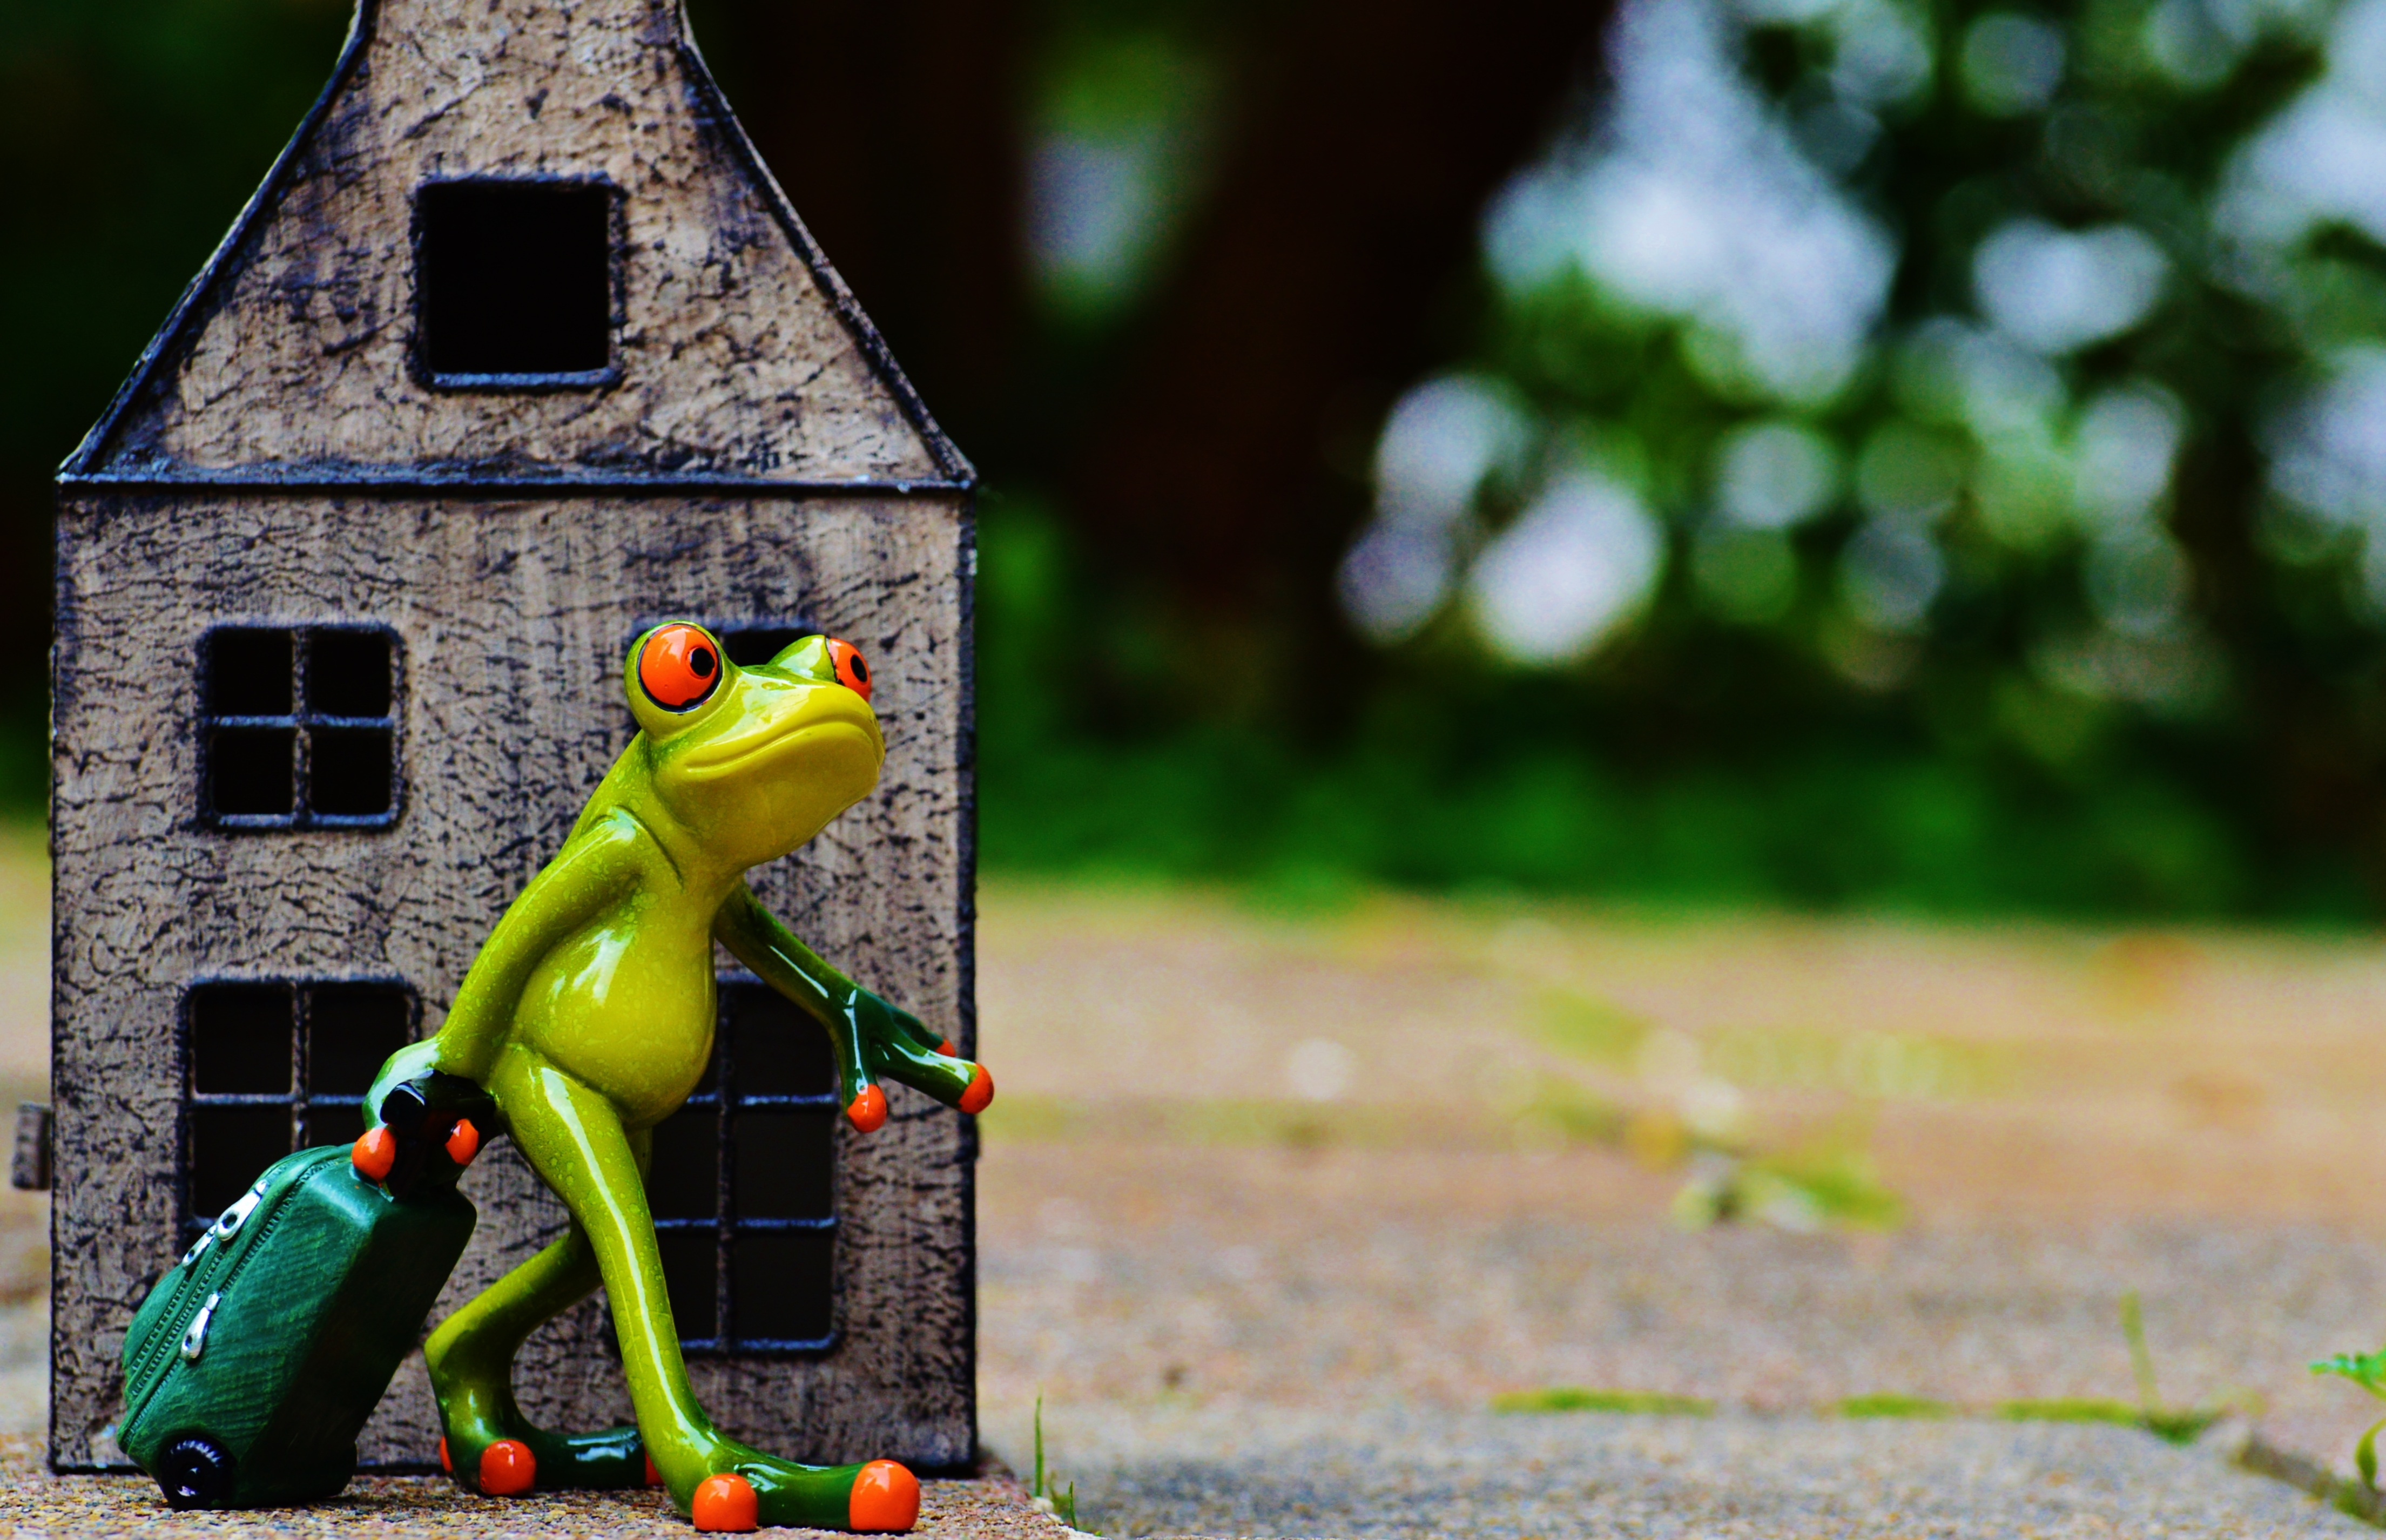
lawn, sweet, animal, cute, travel, green, color, holiday, frog, yellow, toy, luggage, fun, figure, funny, humor, farewell, on the go, go away, holdall, new beginning, time to go